Manimajra State

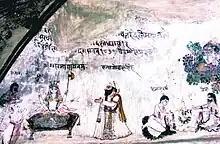
Fresco of Raja Gopal Das of Mani Majra State paying obeisance to the goddess Mahamaya from the Mansa Devi temple of Mani Majra. Painted by Angad of Sirmur, 1813.

Gharib Das formed an alliance with Hari Singh of Sialba and Ropar (Ropar State). The joint forces of Manimajra and Ropar launched an attack on the Nahan forces at Pinjore and its surrounding areas, winning control over the area Chandangarh (now called Chandi Mandar). Disturbances also occurred in the Banur parganah of Patiala State. In-response to this, in 1778 Amar Singh of Patiala State launched an attack on Manimajra and Ropar states. Due to this threat, Gharib Das took shelter at the Manimajra Fort, resisting the Patiala forces for a period of three months. Gharib Das finally afterwards appealed for peace by paying a hefty monetary sum to the Patiala ruler. Thus, the Patiala forces turned their attention toward Ropar State under Hari Singh of Sialba and marched there. However, Hari Singh of Ropar State was backed-up by the joint-forces of his allies, namely Karam Singh Shahid of Shahzadpur, Gurdit Singh of Ladwa, Gurbakhsh Singh of Ambala, Karam Singh Nirmala of Shahabad Markanda, Diwan Singh of Sikandra, and Rae Singh and Bhag Singh of Buria, leading to the routing of the Patiala forces. Hundreds of Patiala's troops were killed, including the general Bakhshi Lakhna Dogar whilst Diwan Nanun Mai was wounded. Two Patiala State generals, Chandu Singh and Mahan Singh, were taken as prisoners-of-war. Amar Singh of Patiala himself managed to escape death or capture.